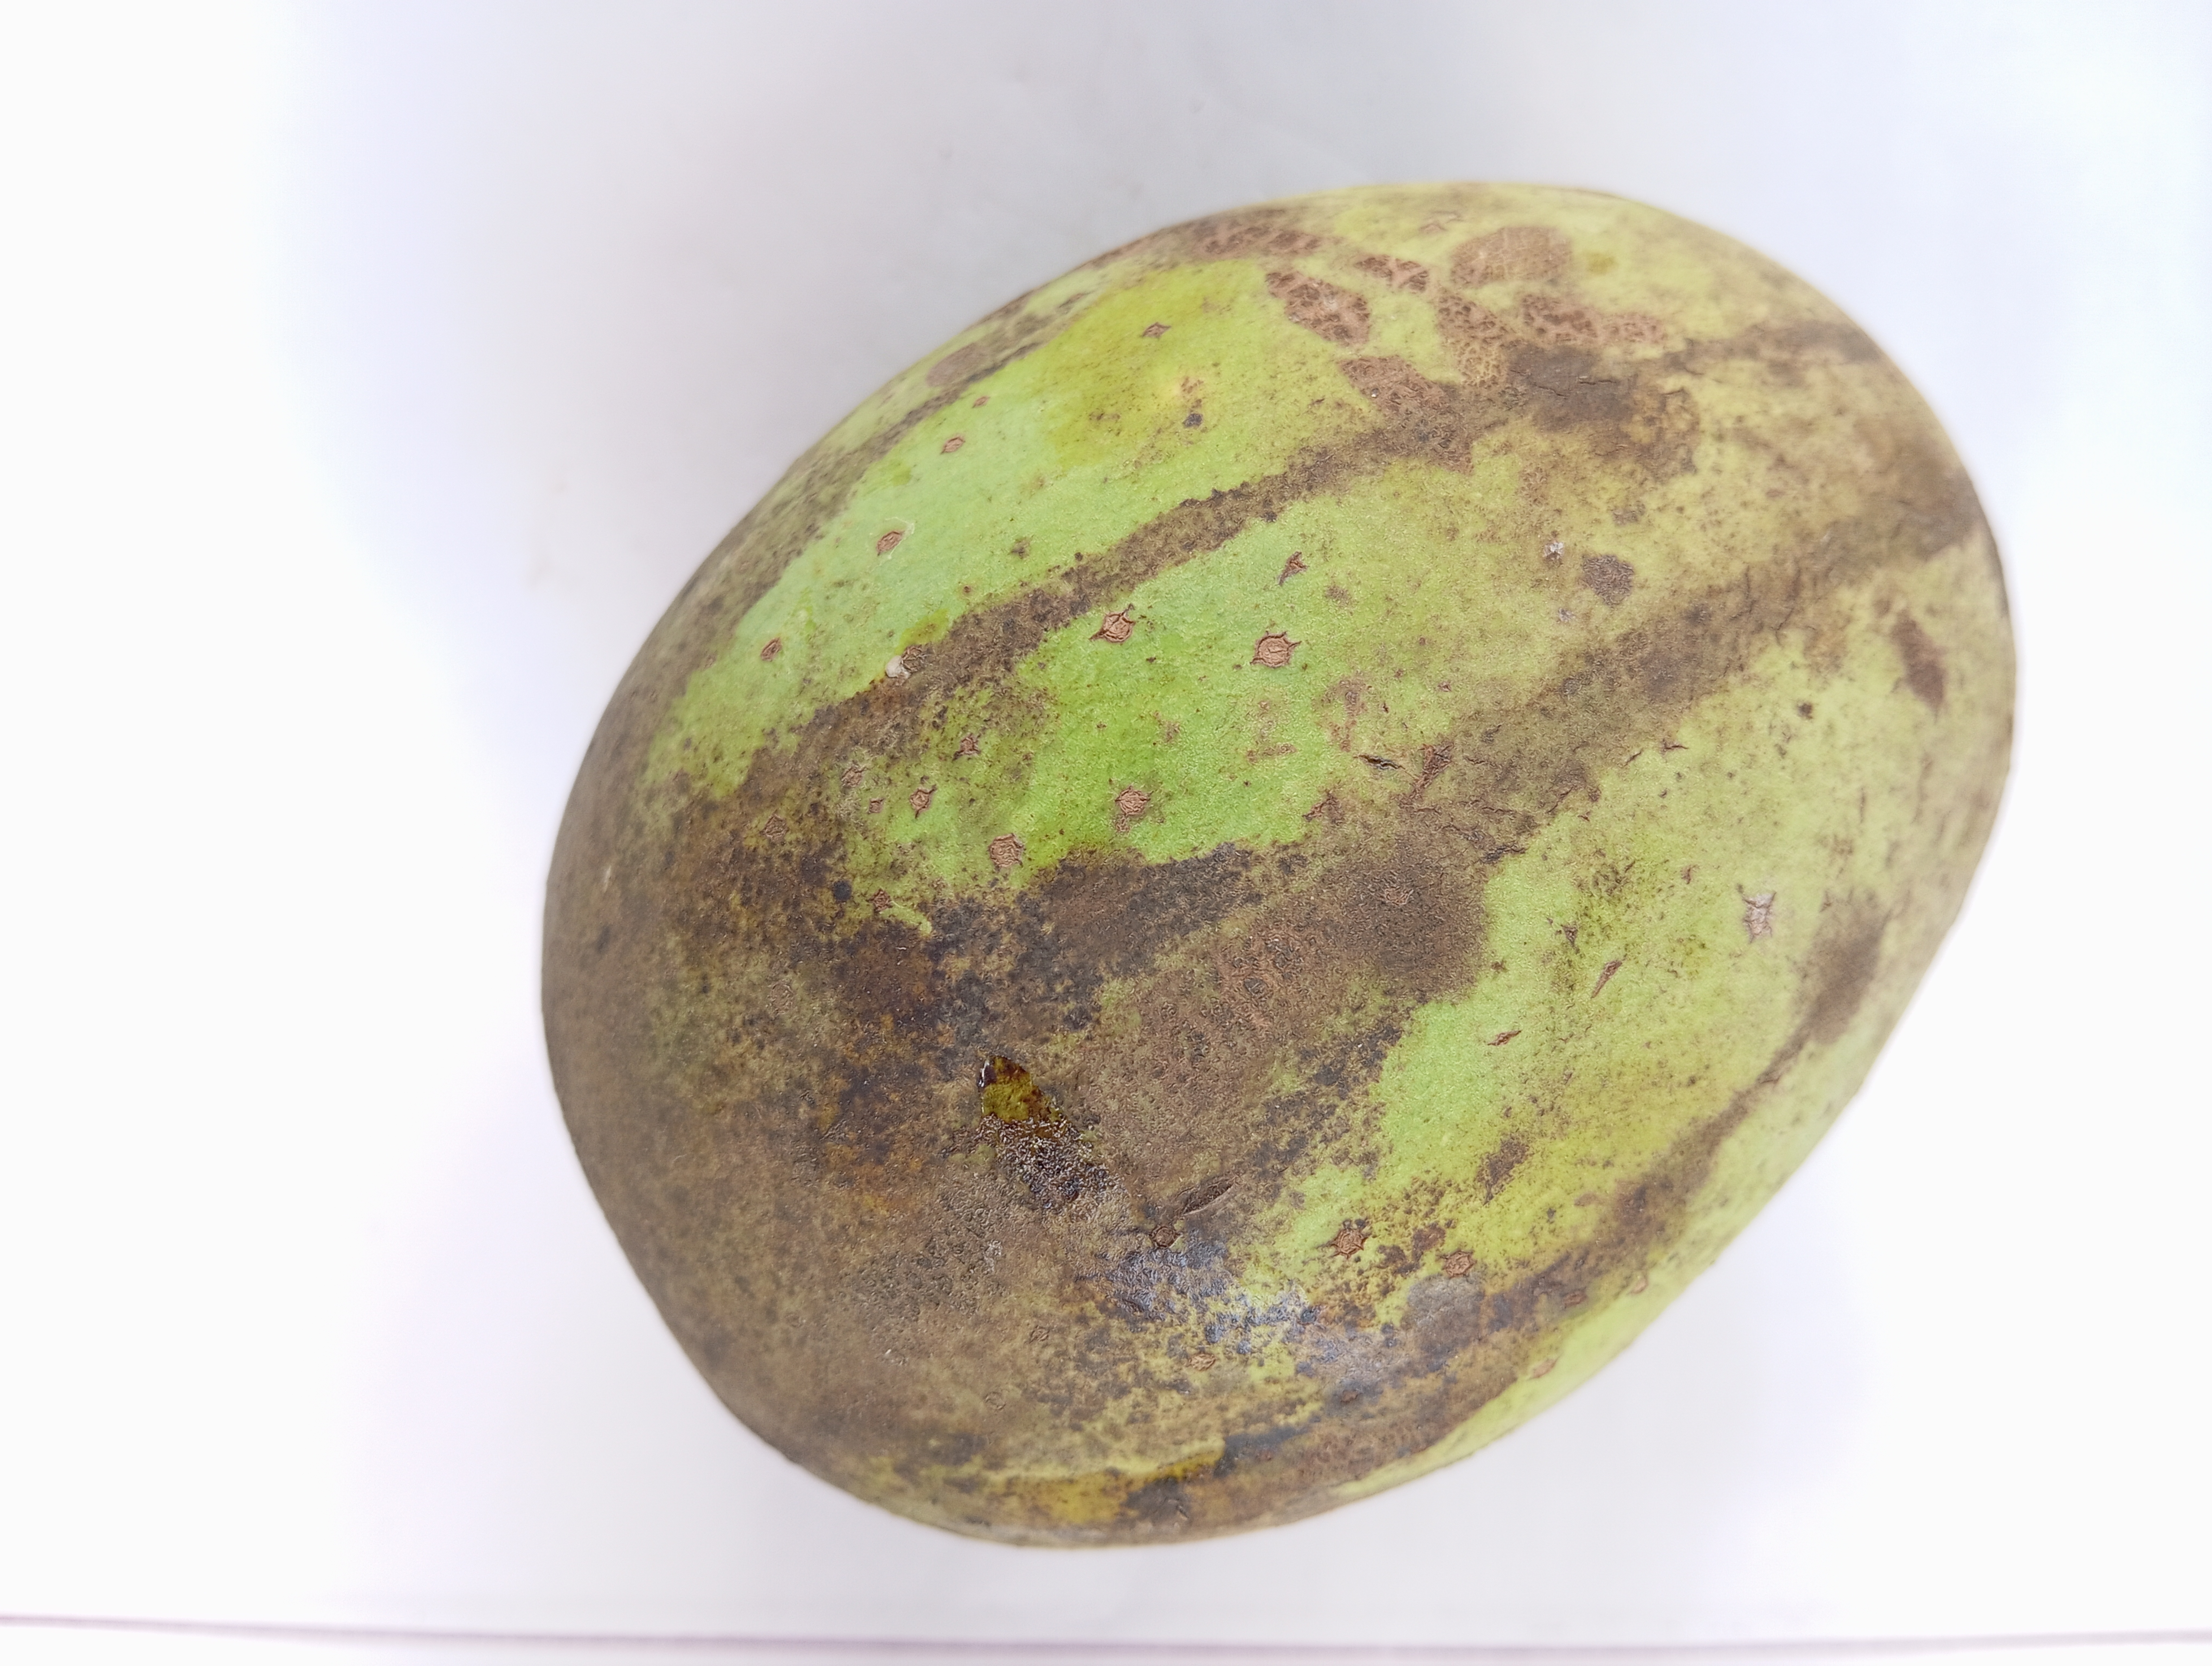
Mango variety: Langra